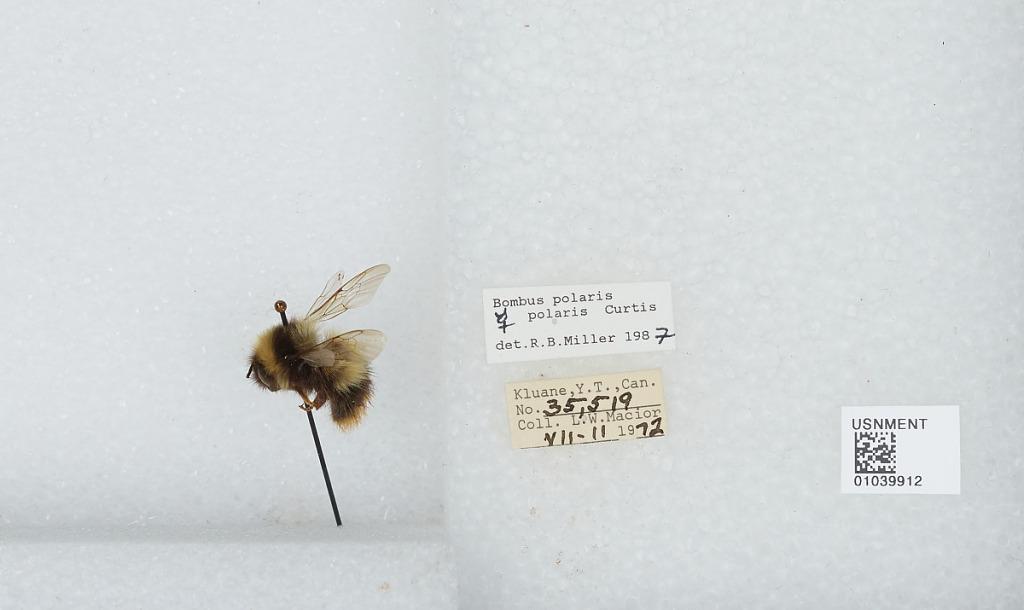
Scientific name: Bombus (Alpinobombus) polaris Curtis
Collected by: L. Macior
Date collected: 1972-7-11
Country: Canada
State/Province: Yukon Territory
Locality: Kluane
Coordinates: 60.75, -139.5
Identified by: Miller, R. B.